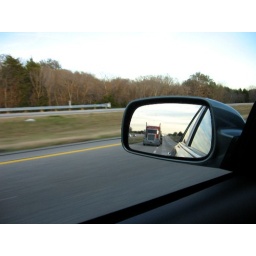
East Texas truck in the mirror on I-20